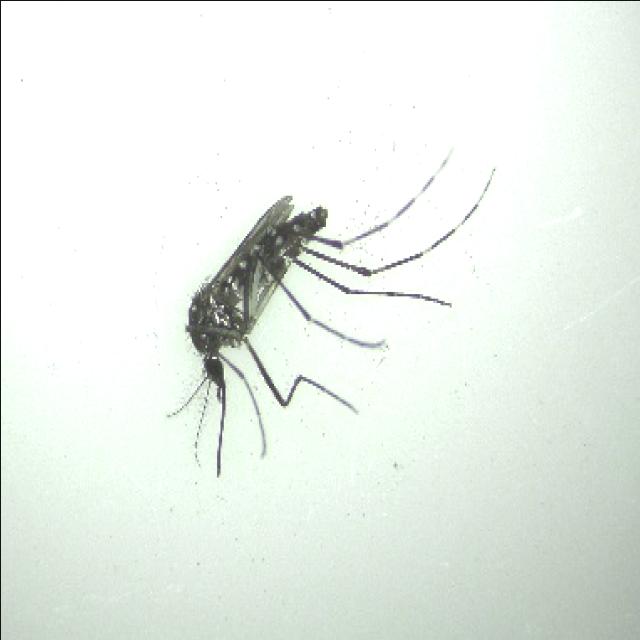
Species: aedes_albopictus